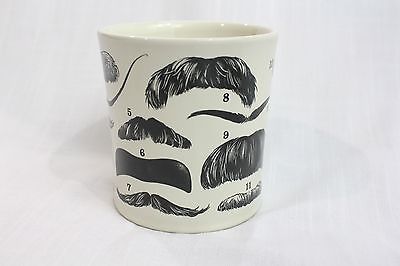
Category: mug